Kashmiri Song

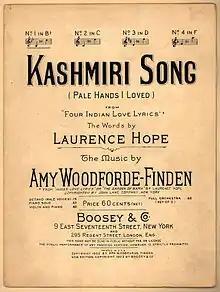
"Kashmiri Song" sheet-music cover

"Kashmiri Song" or "Pale Hands I Loved" is a 1902 song by Amy Woodforde-Finden based on a poem by Laurence Hope, pseudonym of Violet Nicolson.